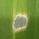
Crop: Maize
Condition: spodoptera-frugiperda-a